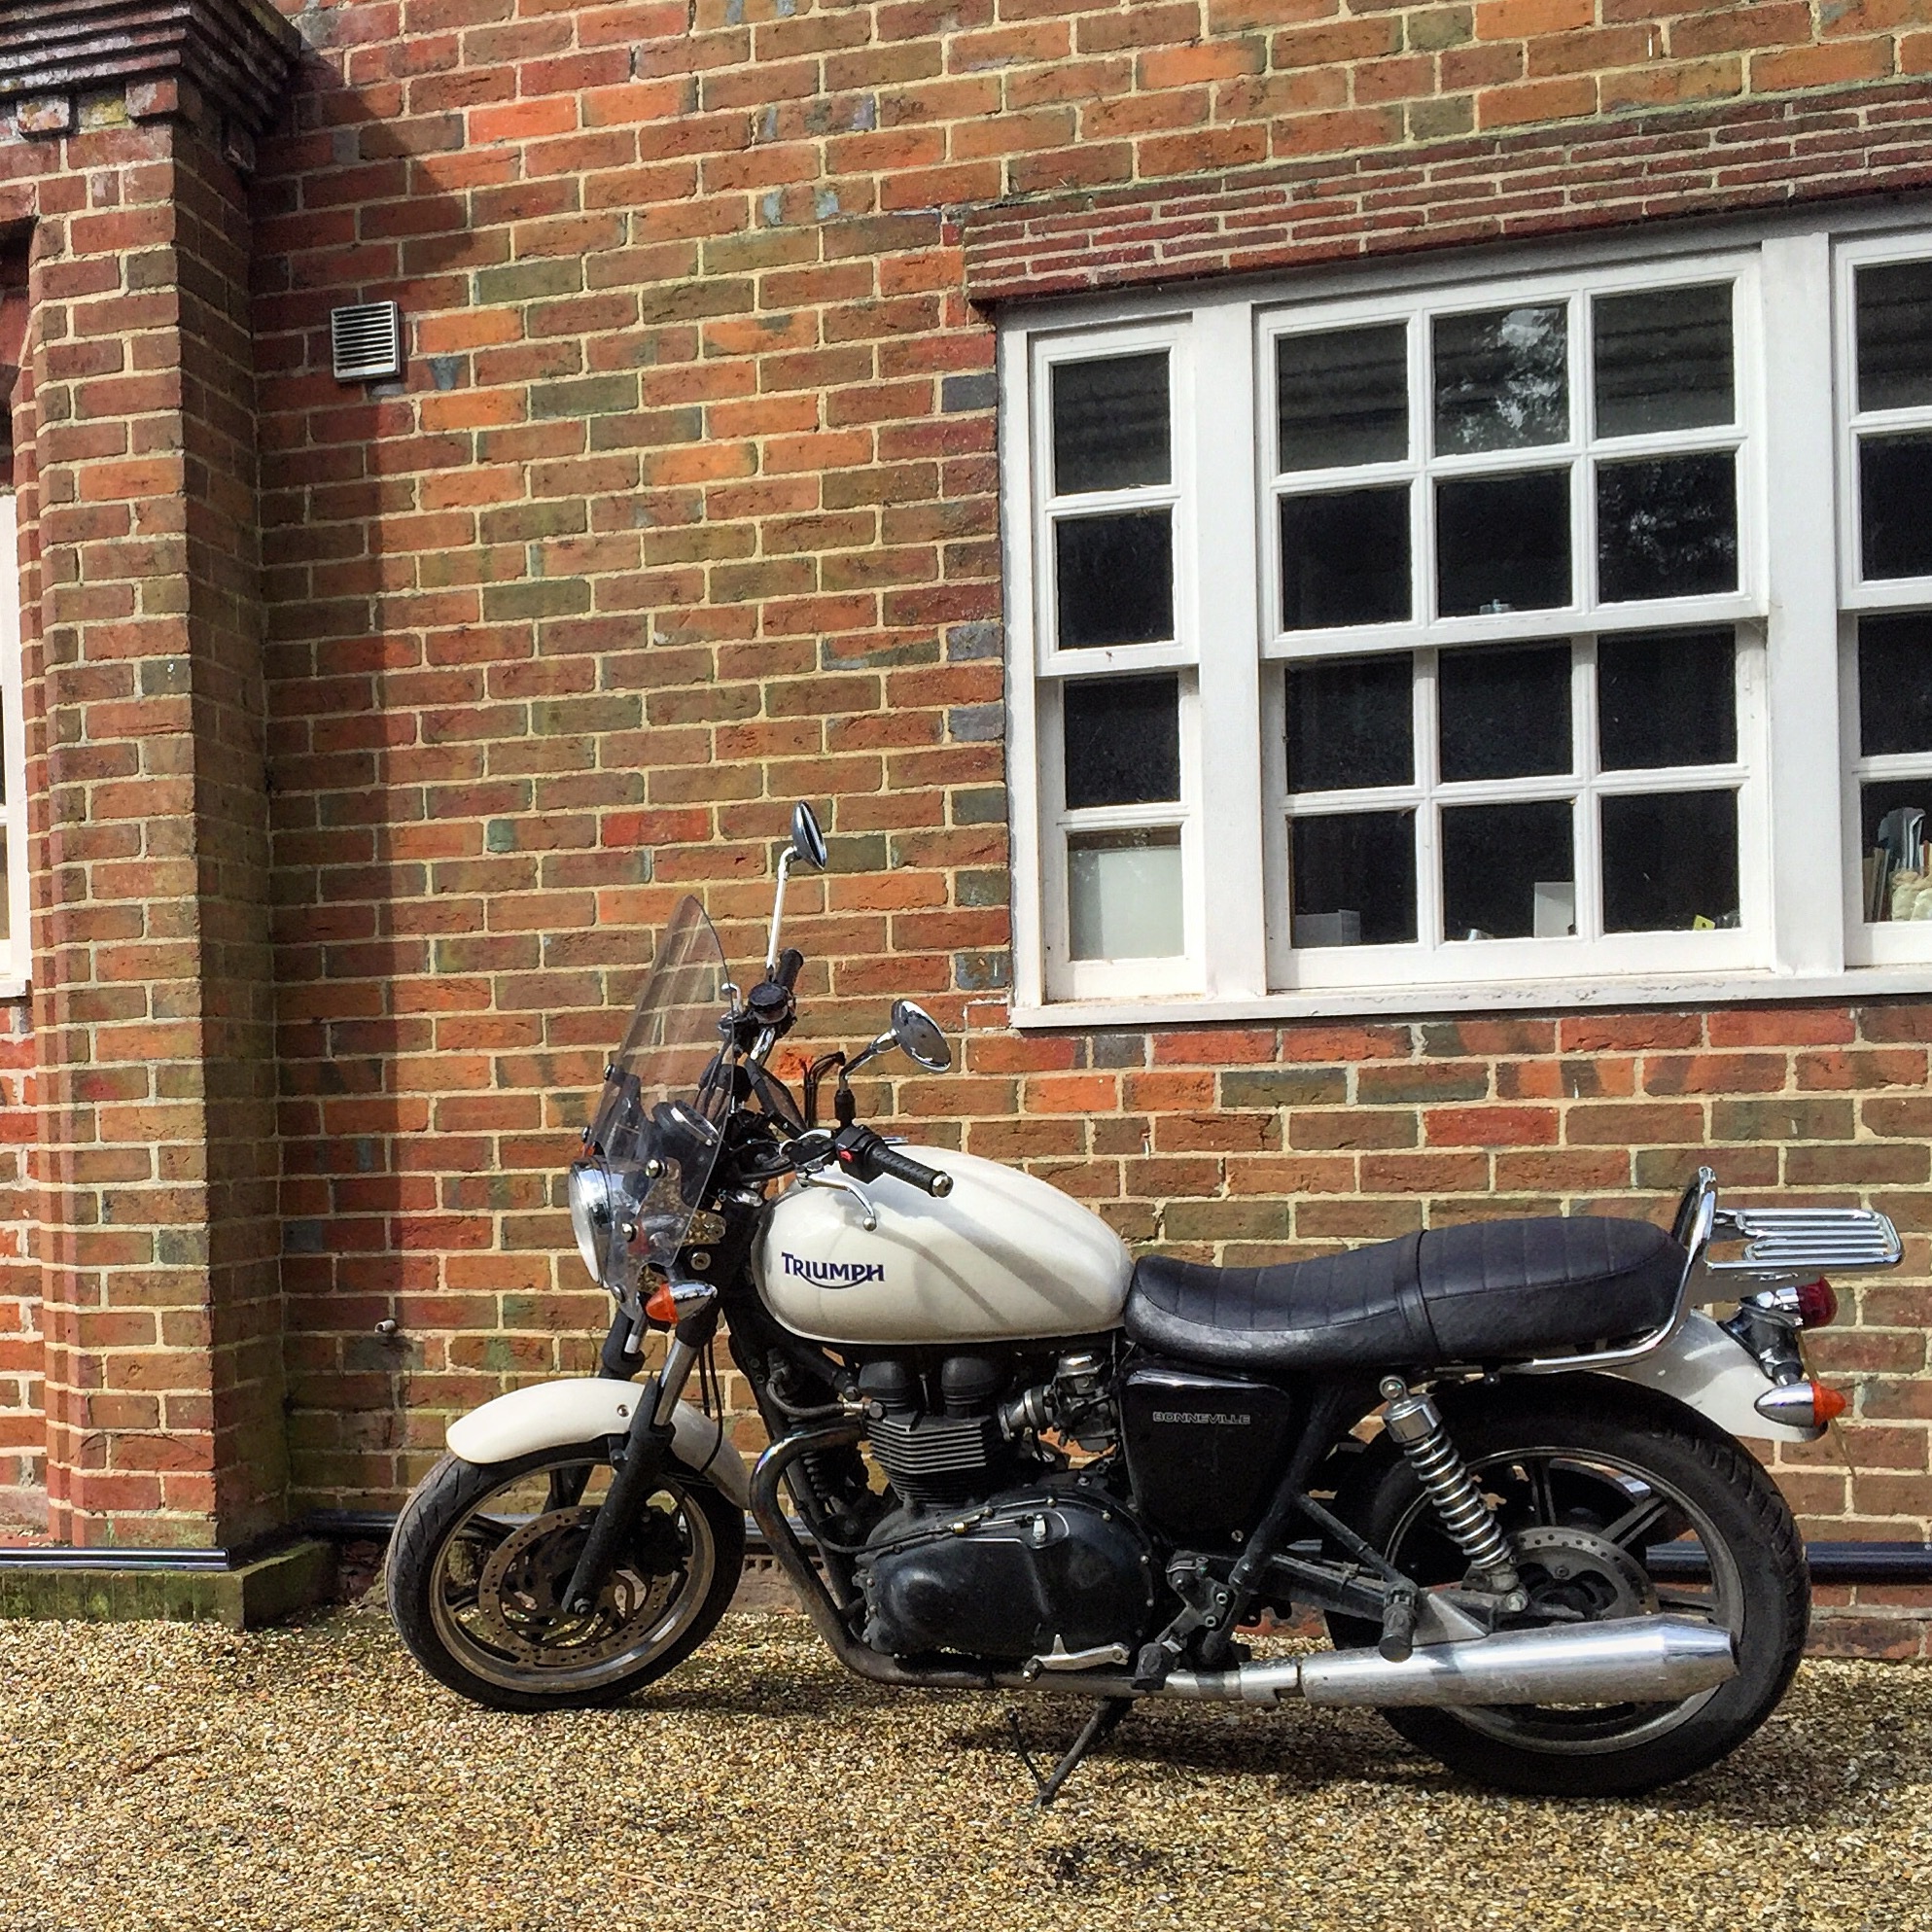
car, window, bicycle, vehicle, motorcycle, cruiser, motorcycling, land vehicle, automobile make